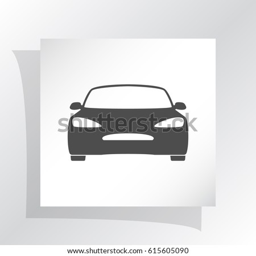
flat paper cut style icon of a car